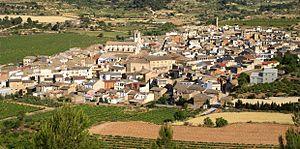
Le conca de Barberà est un vin espagnol bénéficiant d'une dénomination d'origine protégée.
Solivella est une commune espagnole, en Catalogne dans la comarque de Conca de Barberà dans la province de Tarragone.